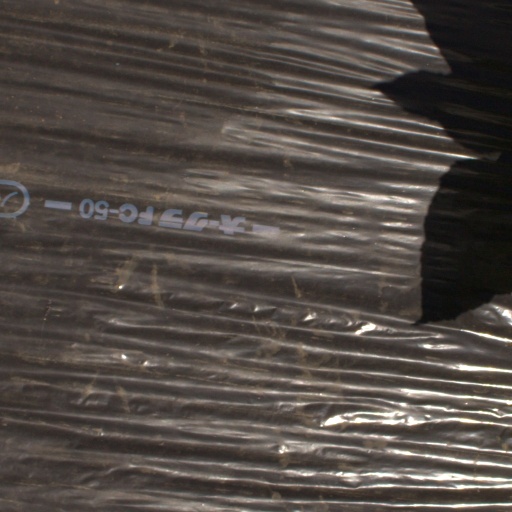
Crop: Jerusalem artichoke